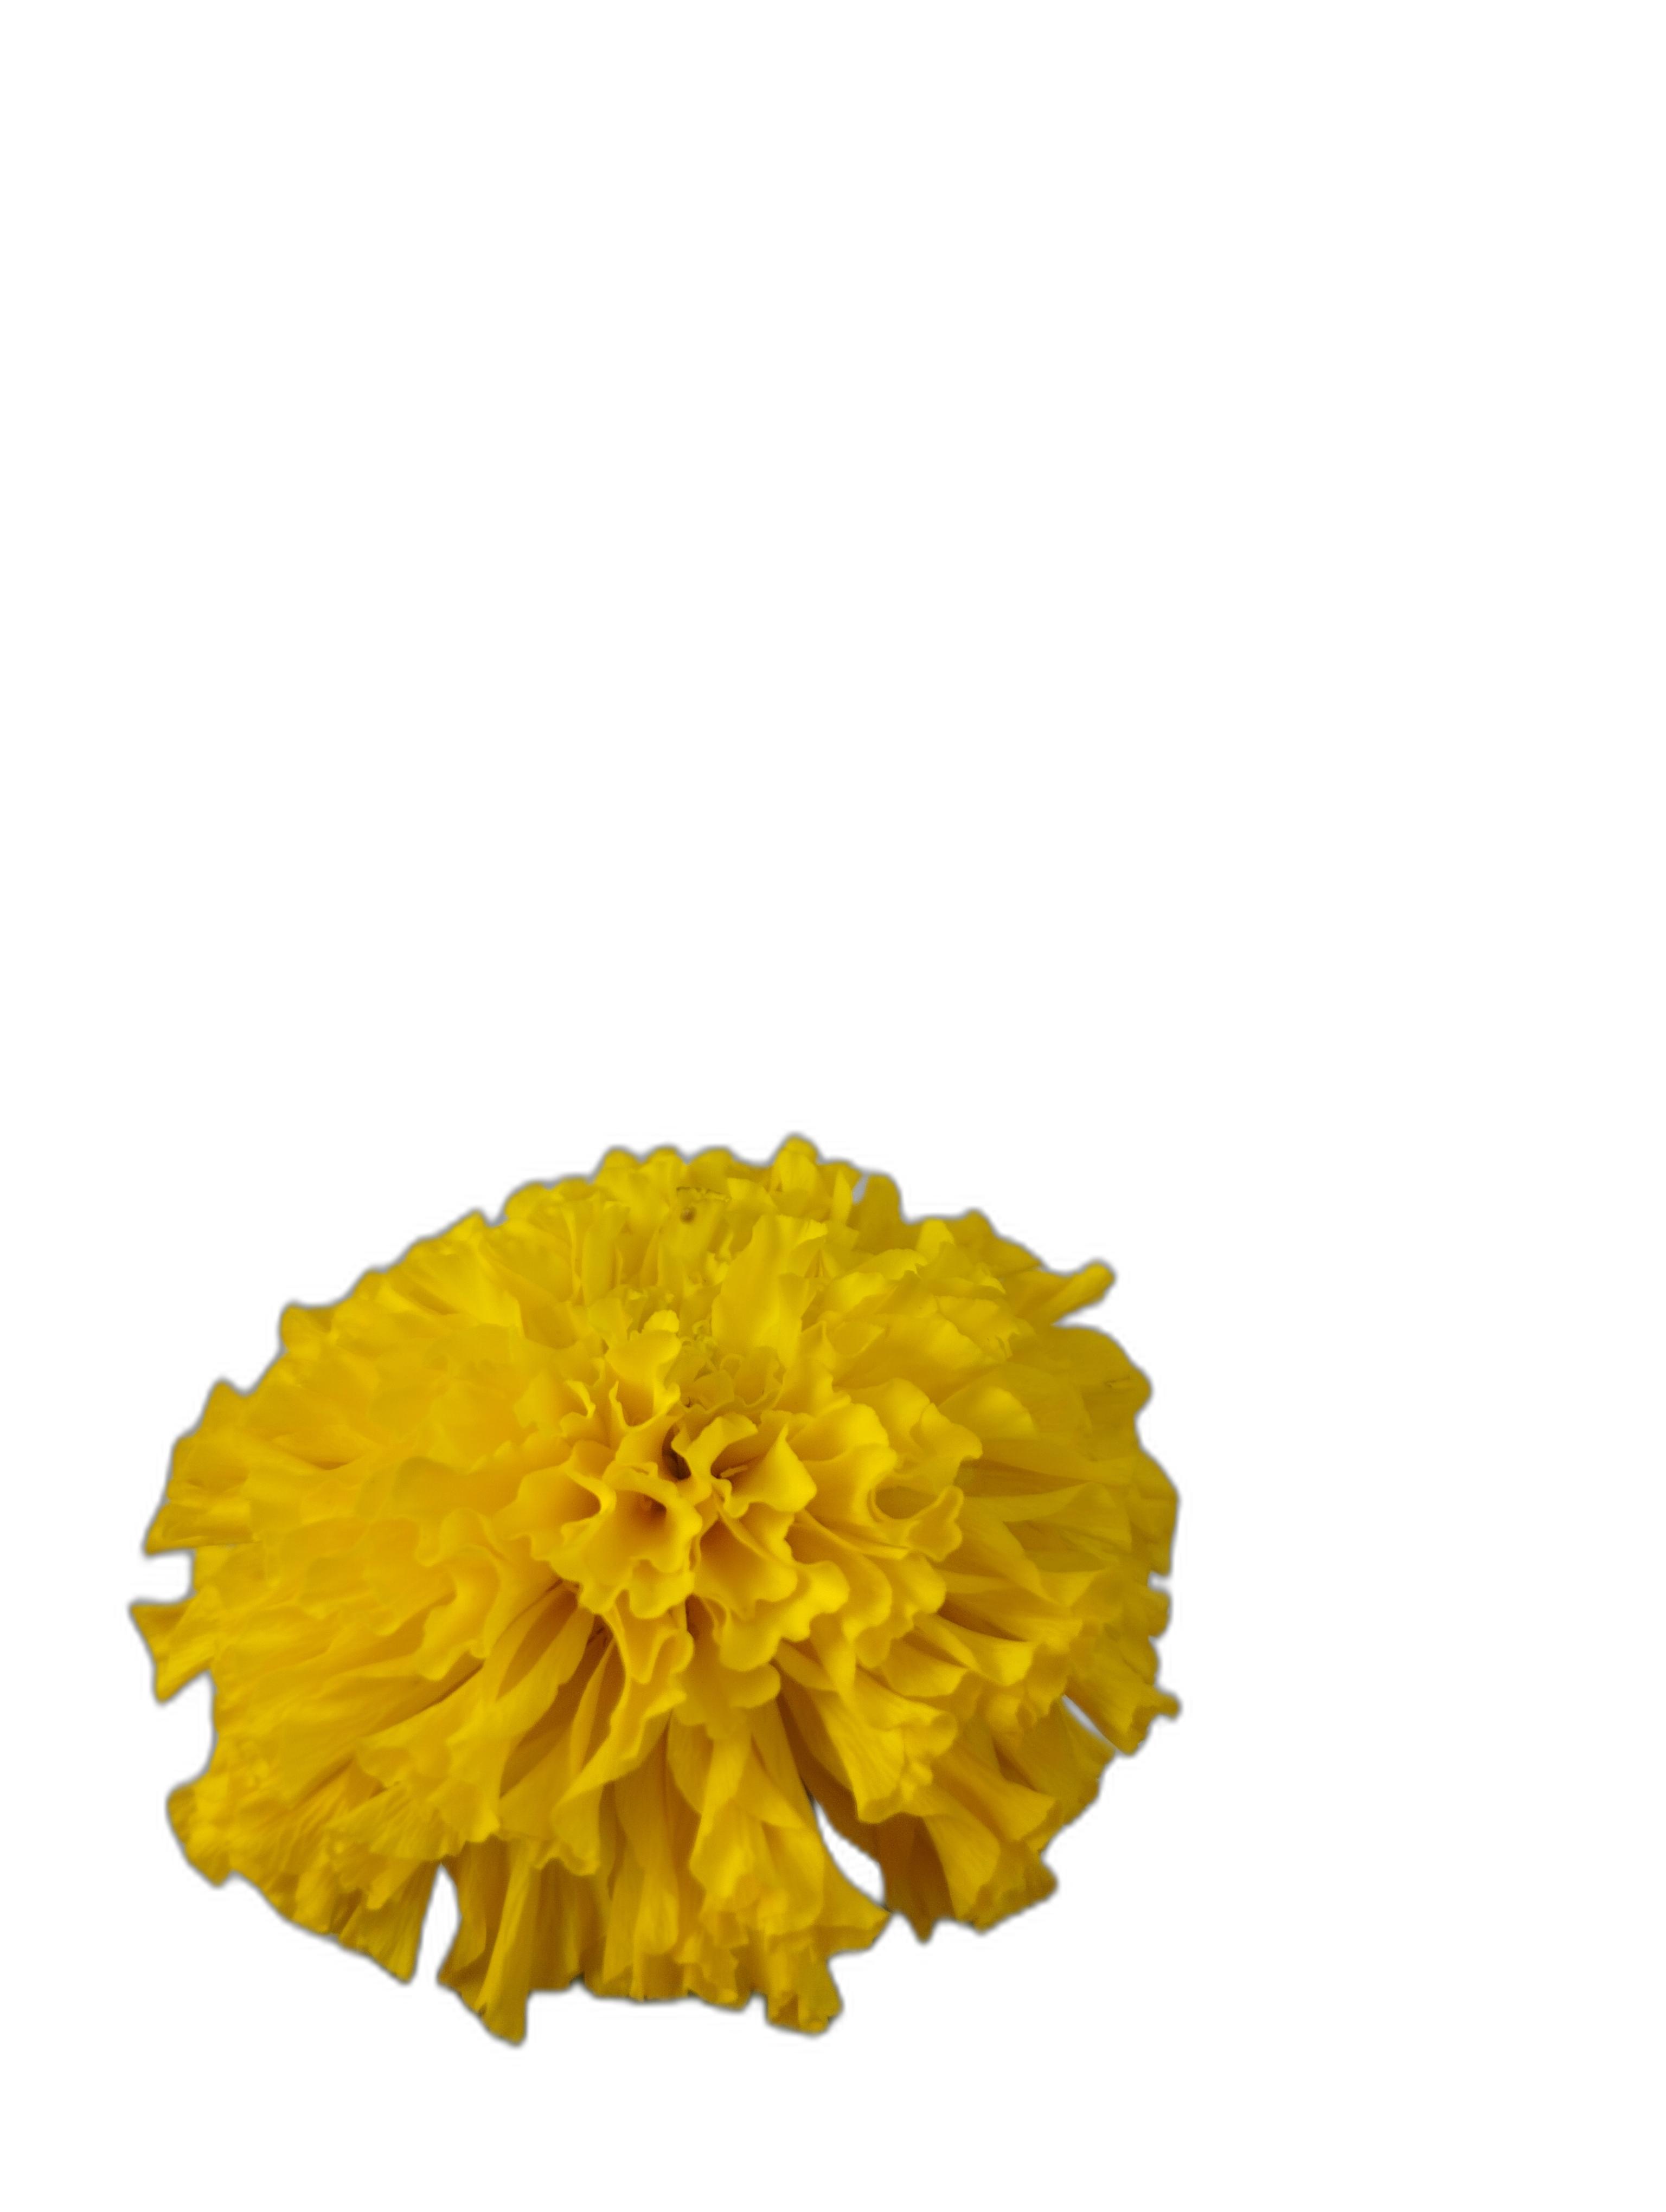
Label: Marigold